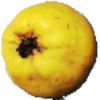
Label: quince